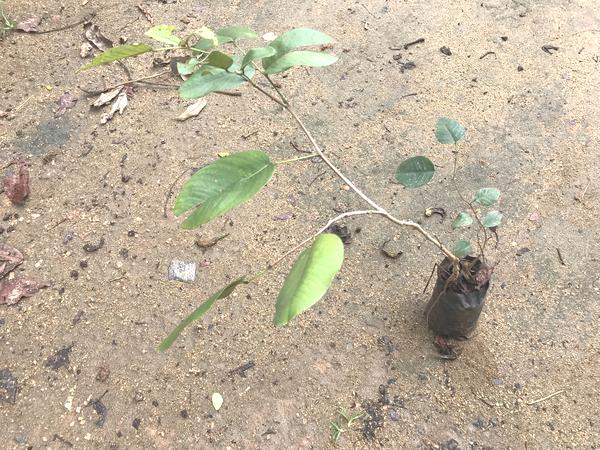
Plant: Raktachandini